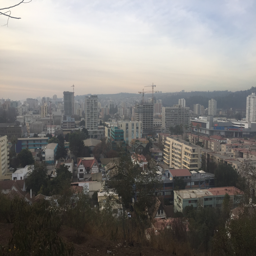
the view from this hill .